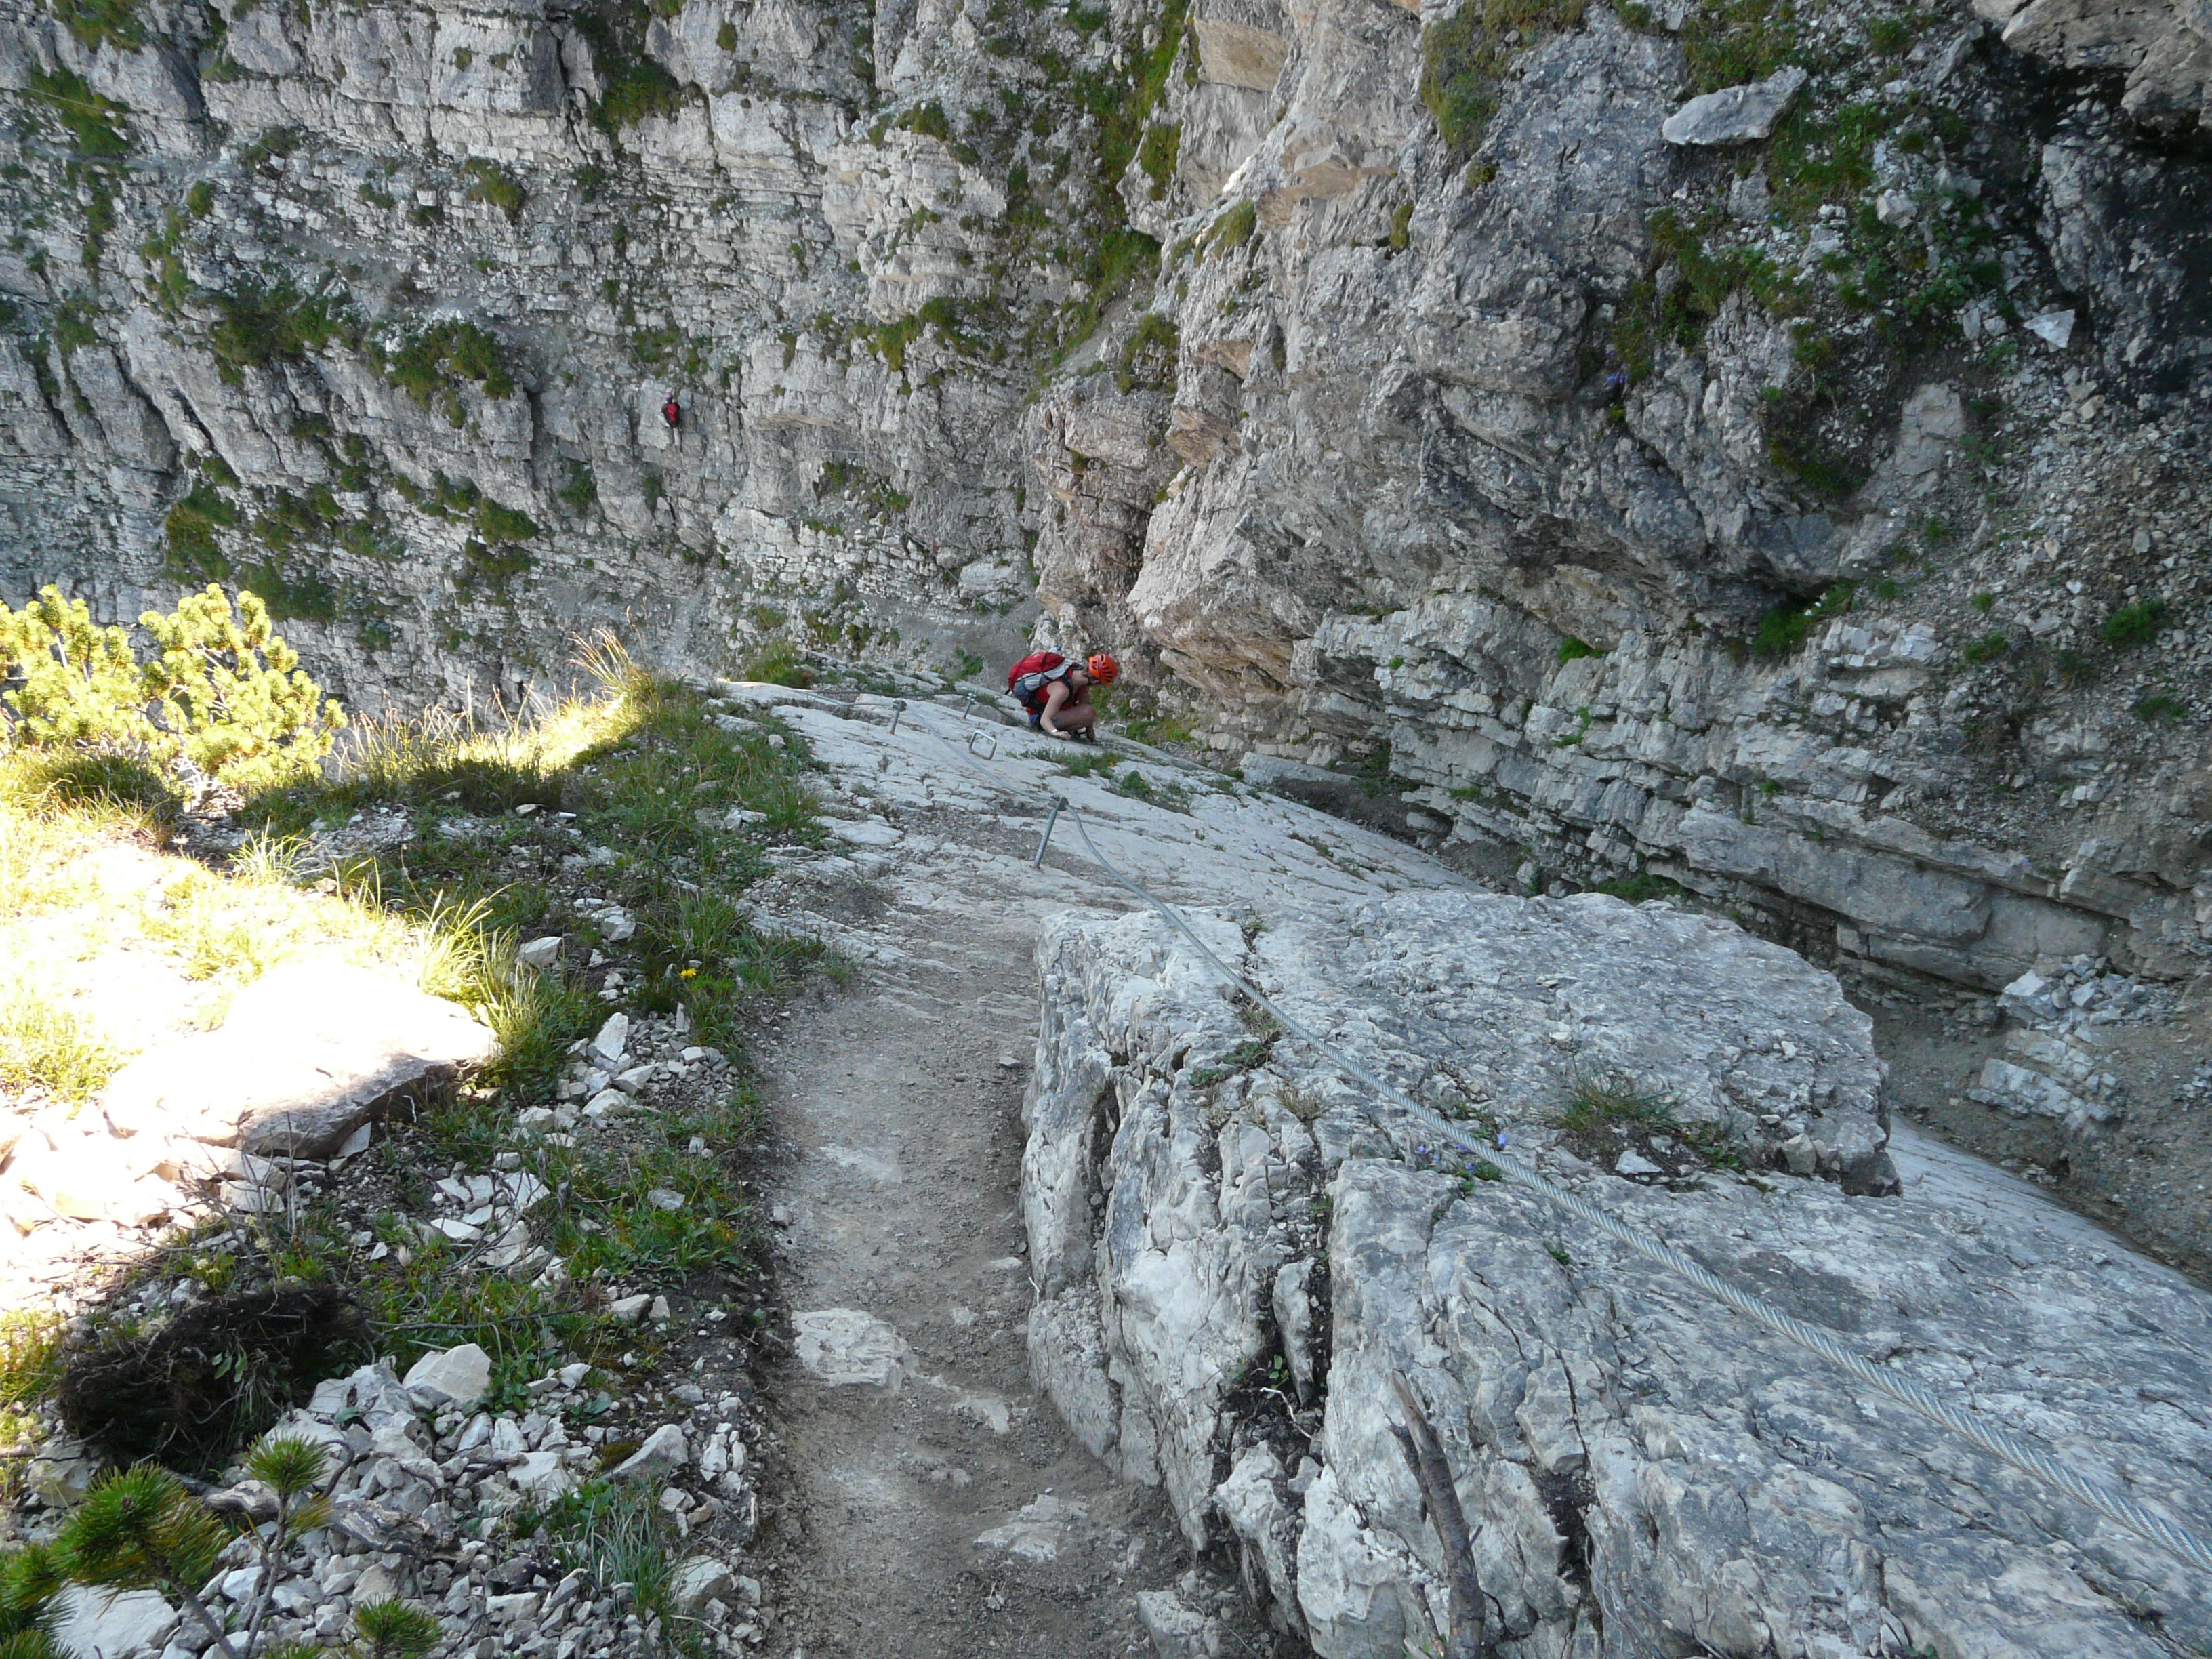
rock, wilderness, walking, mountain, trail, sidewalk, adventure, valley, mountain range, recreation, cliff, stream, hike, climbing, climber, steep, canyon, descent, terrain, ridge, climb, exposed, tour, geology, sports, deep, ravine, risk, wadi, bergtour, courageous, steep wall, outdoor recreation, geological phenomenon